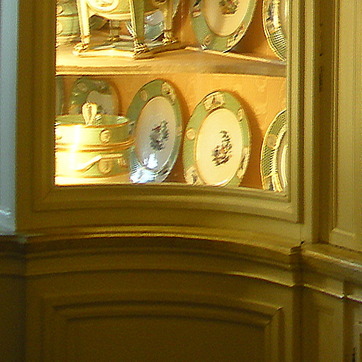
Material: glass